Aurelia Skipwith Giacometto

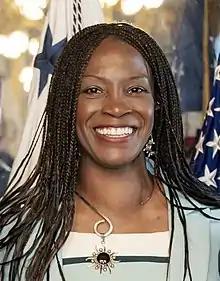
Giacometto in 2020

Aurelia Skipwith Giacometto is an American attorney, businesswoman, and biologist who served as the 17th director of the United States Fish and Wildlife Service from 2019 to 2021. She was confirmed by the Senate as director on December 12, 2019, by a 52–39 vote, and is the first black director of the Fish and Wildlife Service.